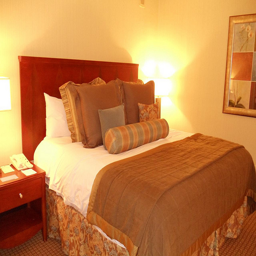
A large, neatly made bed with a lot of pillows.
New bright orange decor brightening up the rooms at Motel 6.
A made bed with several pillows in a hotel room.
A bed with many pillows in a room.
A neatly made bed with embroidered decorative pillows.